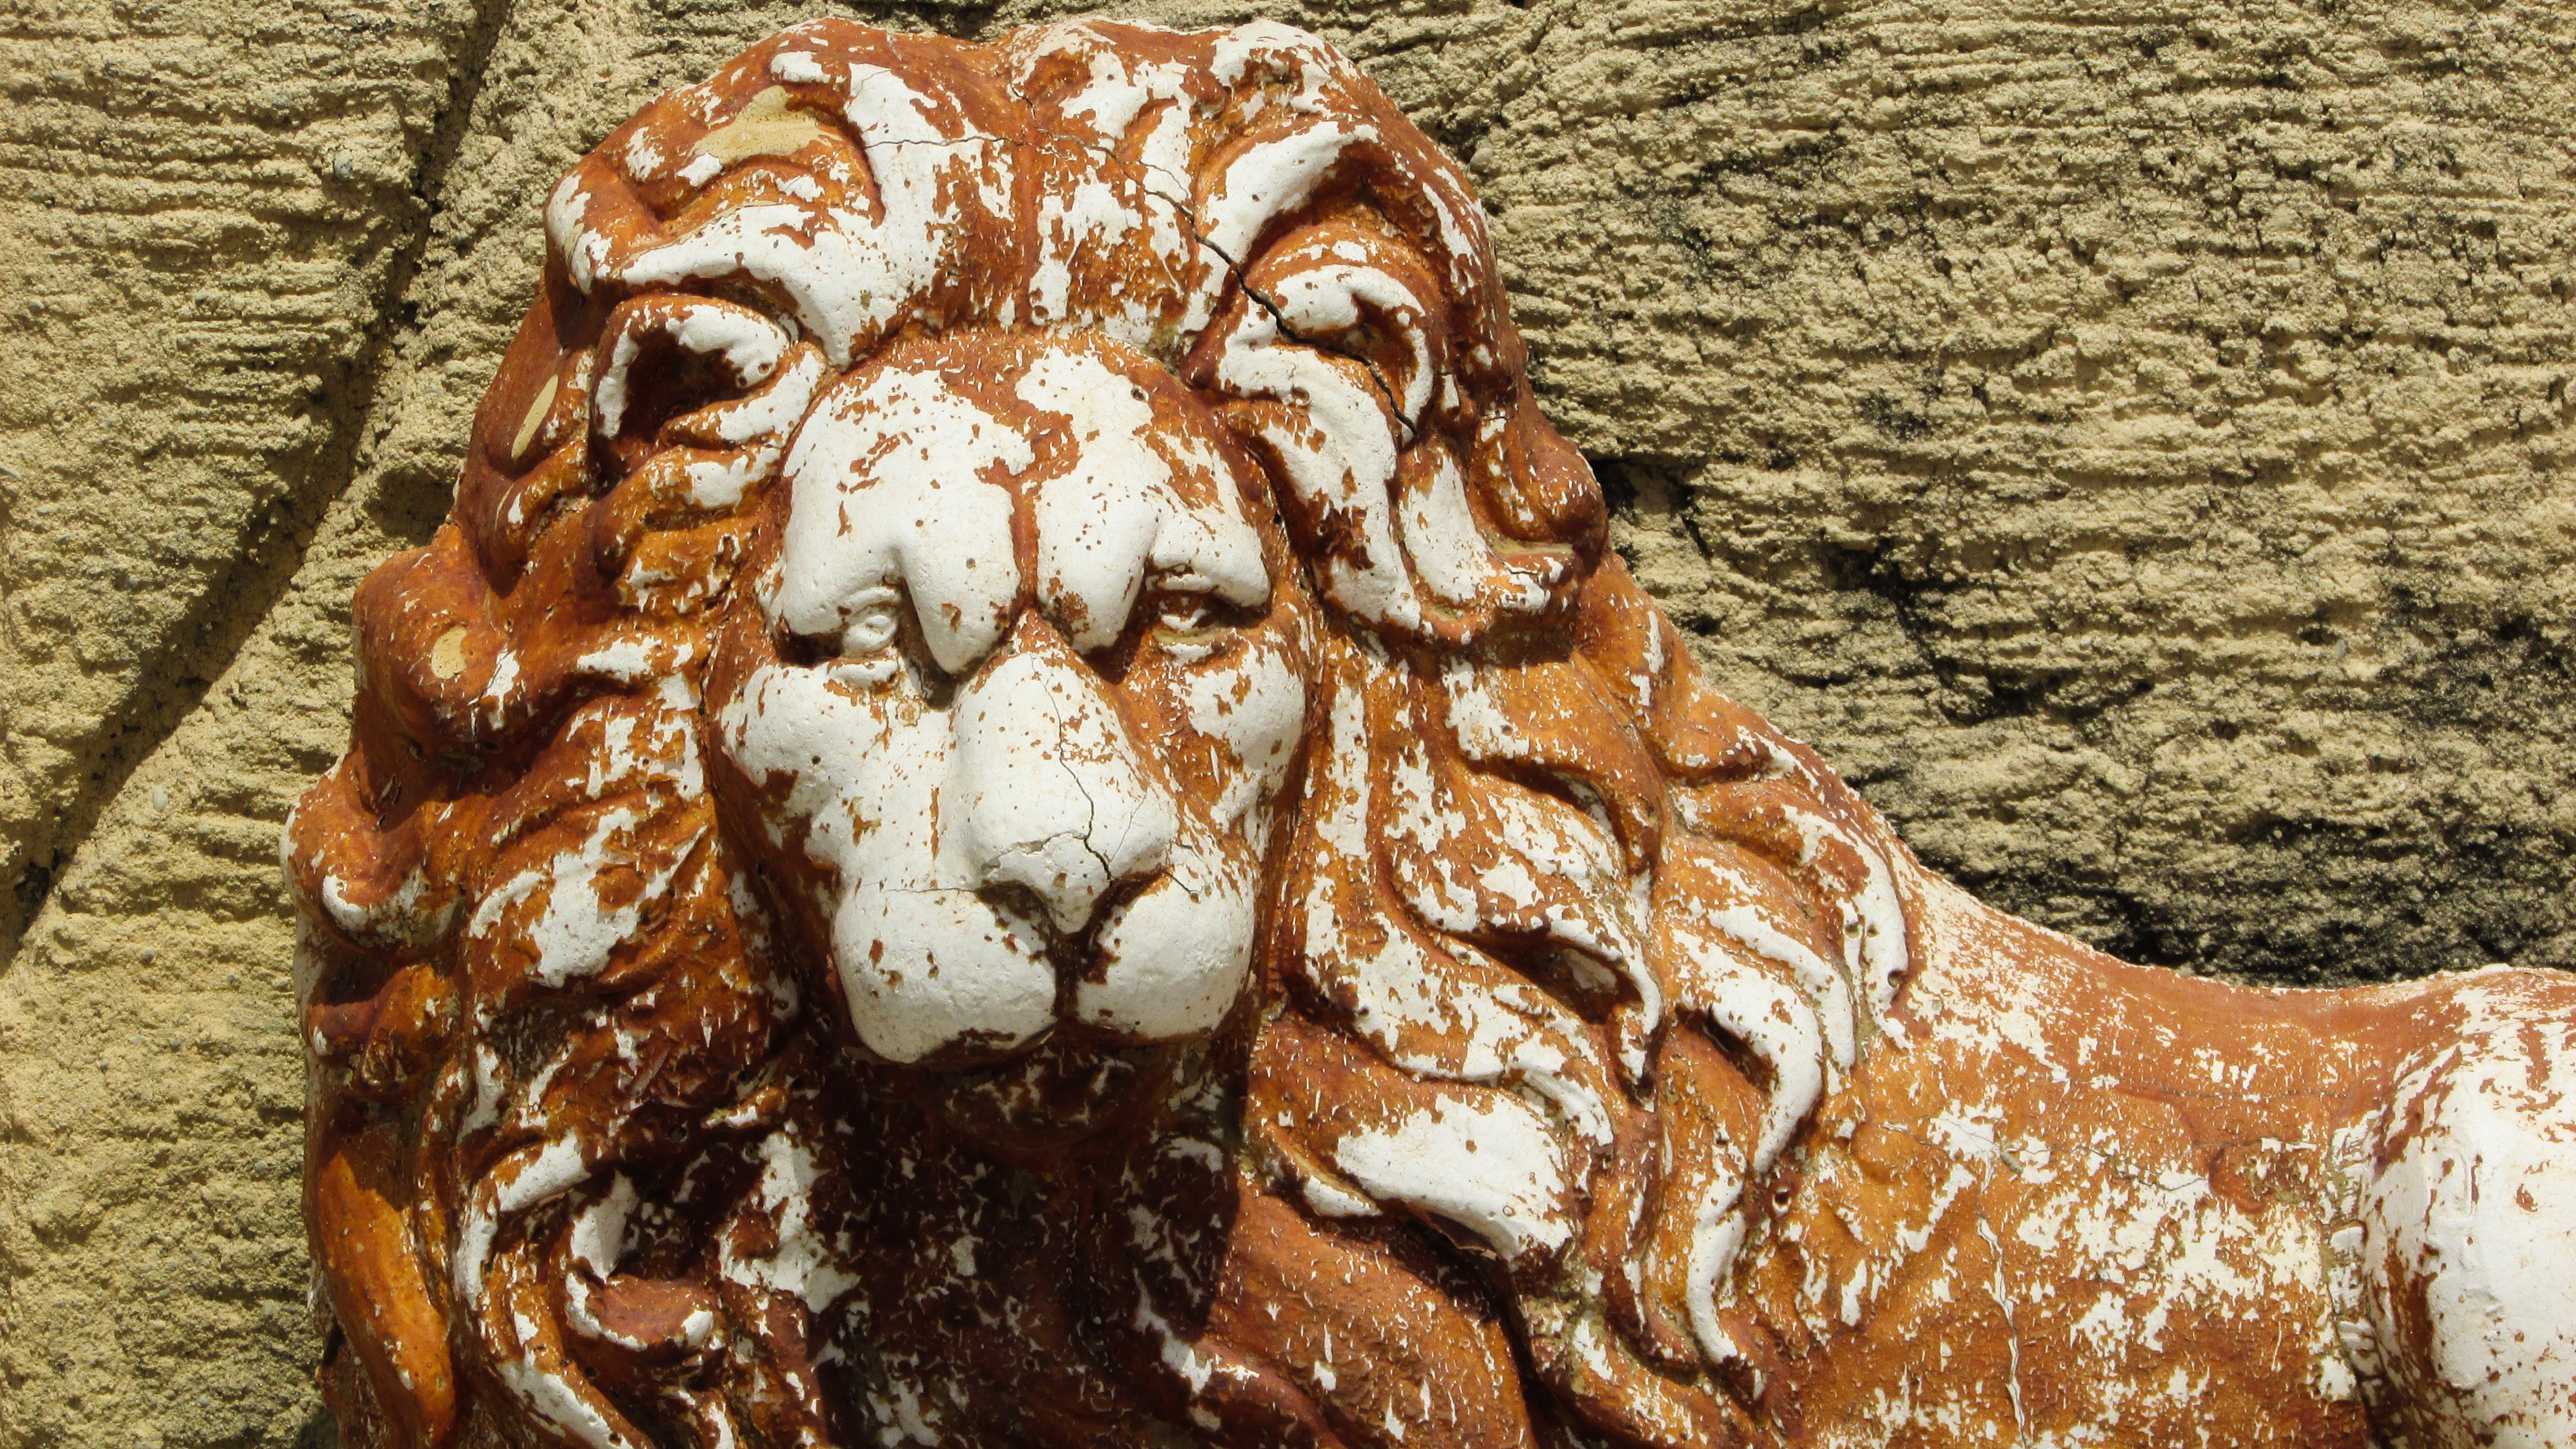
wood, statue, church, lion, sculpture, art, temple, head, carving, guardian, cyprus, mythology, ancient history